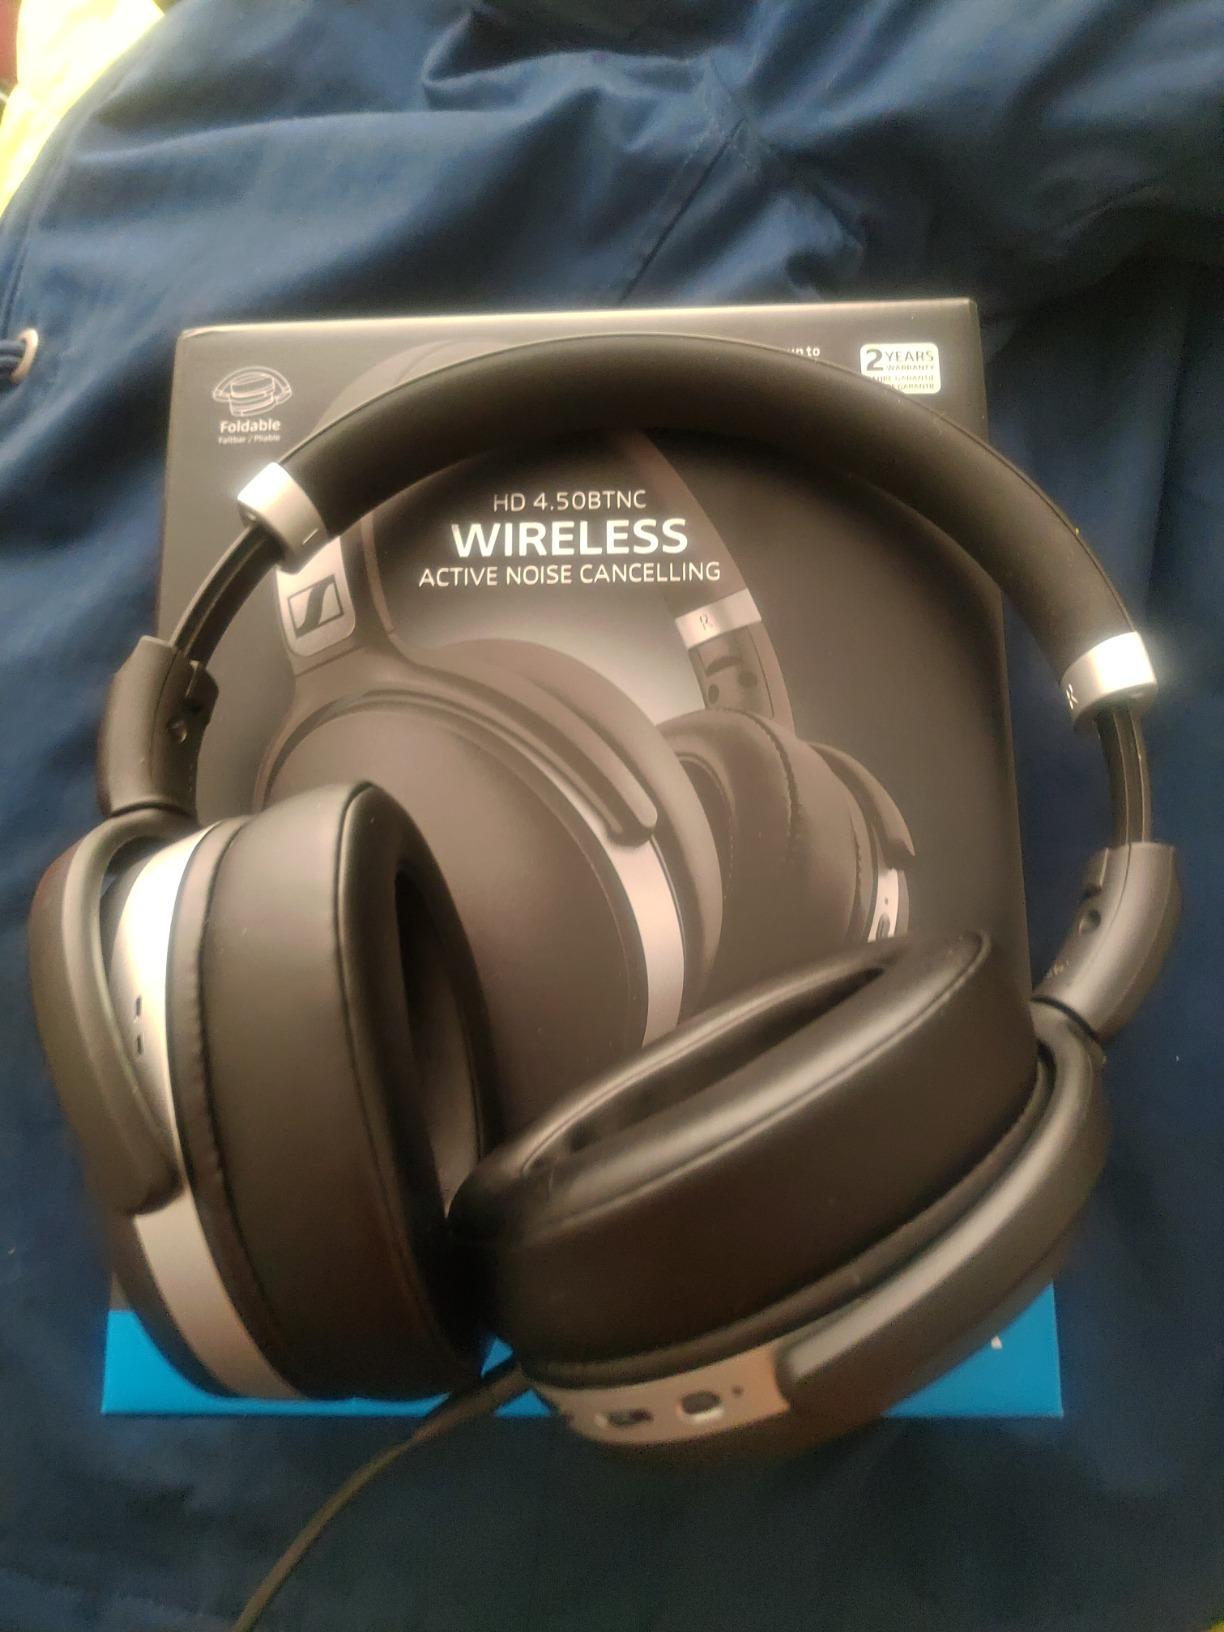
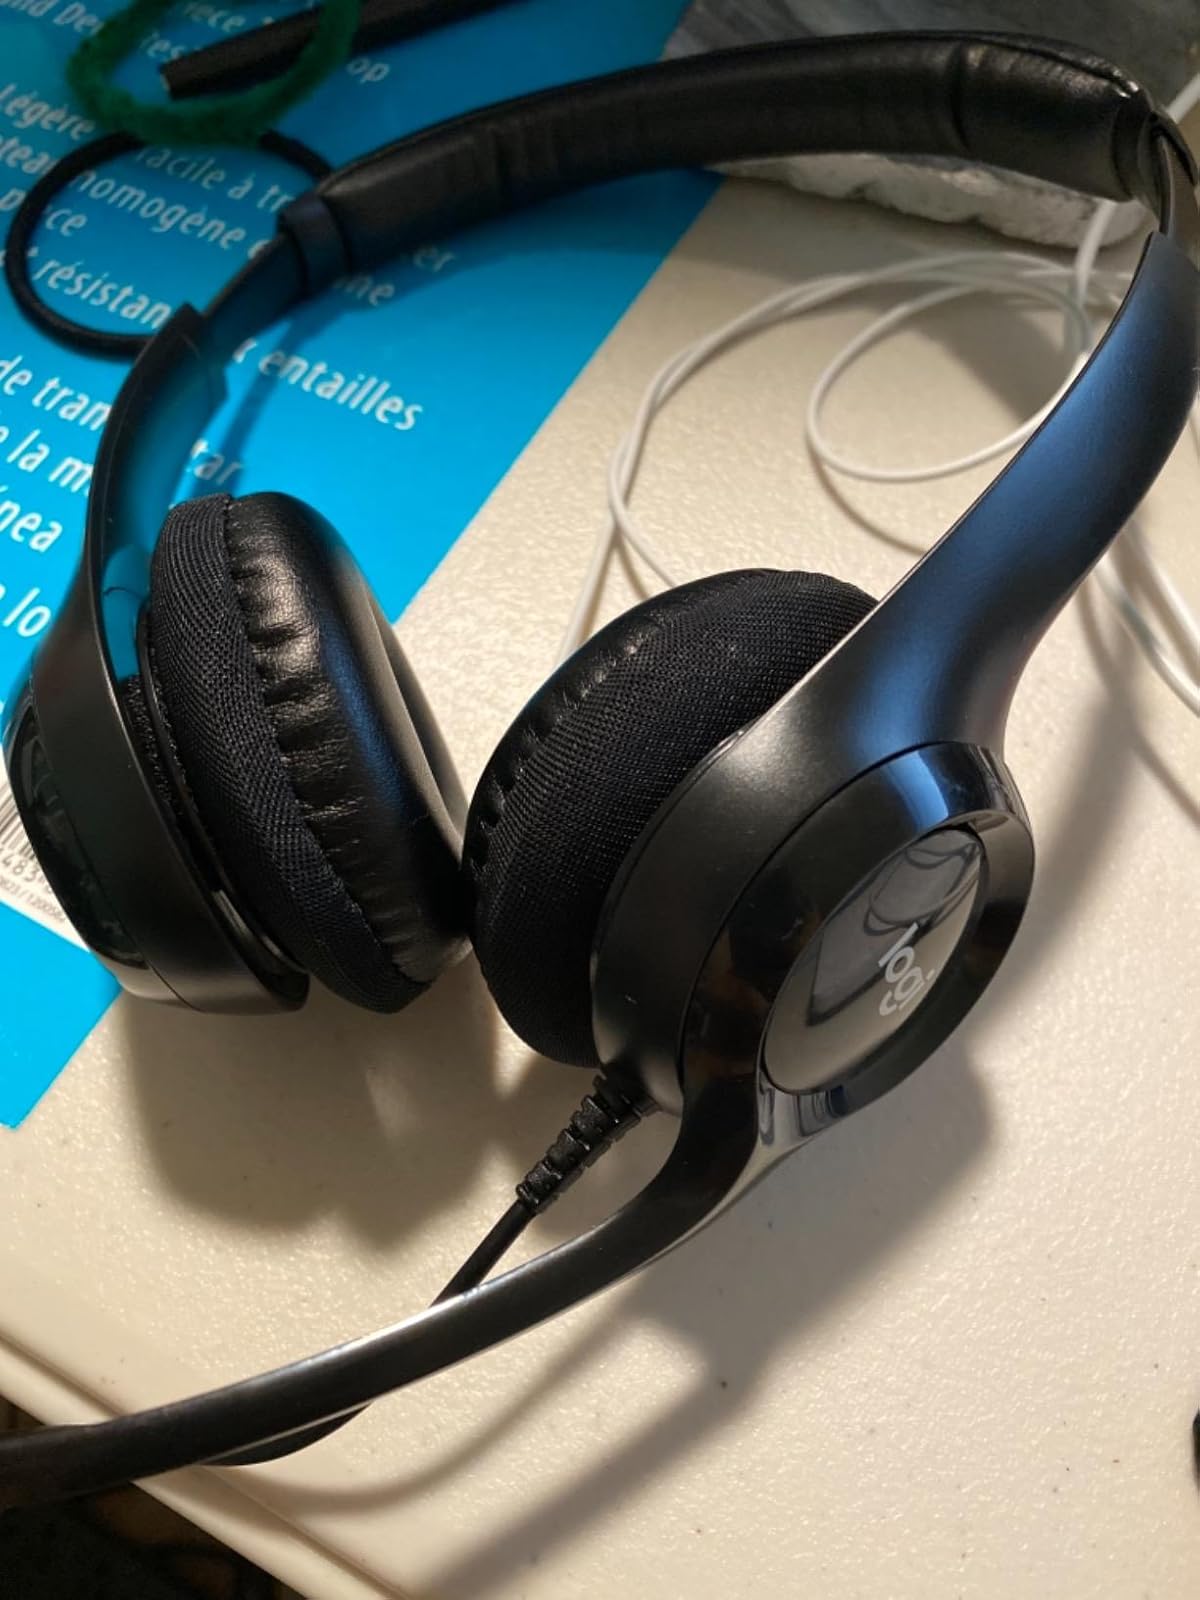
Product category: headphones
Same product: no